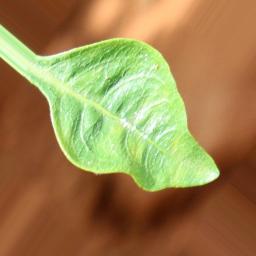
Label: healthy